Plön

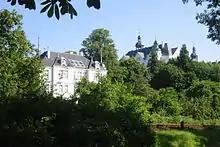
Plön Castle seen from the Plöner See

The village of Koppelsberg lies on the B 430 to the west of the town.